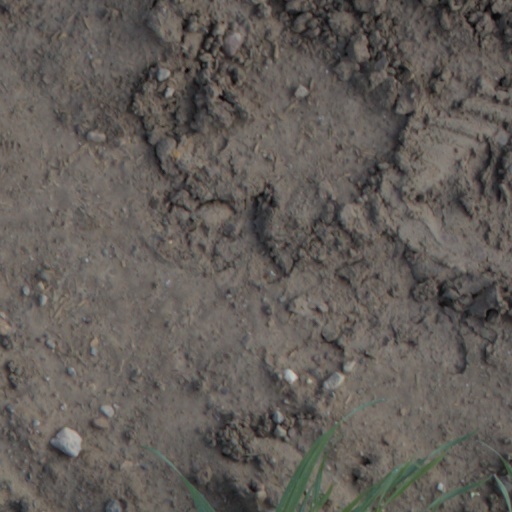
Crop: wheat